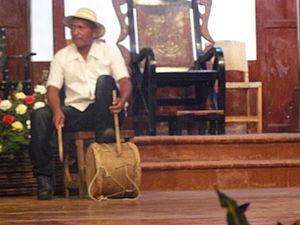
La cumbia est un genre musical et une danse nés au XVIIᵉ siècle en Colombie, d'abord sous le nom de cumba, puis de cumbia. La cumbia s'est néanmoins répandue en Amérique du Sud, particulièrement en Bolivie, au Pérou et récemment en Argentine où elle s'est mélangée aux musiques existant déjà sur place.